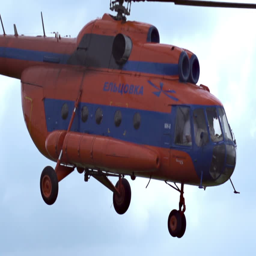
lose - up of aircraft model which flies in slow motion